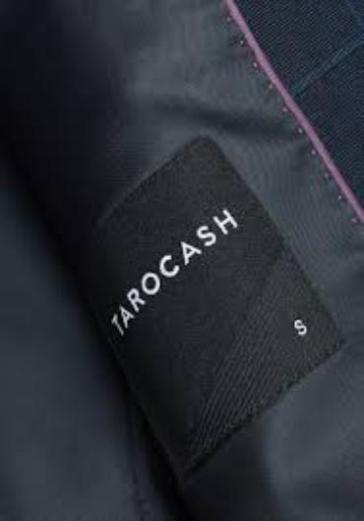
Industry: Clothes